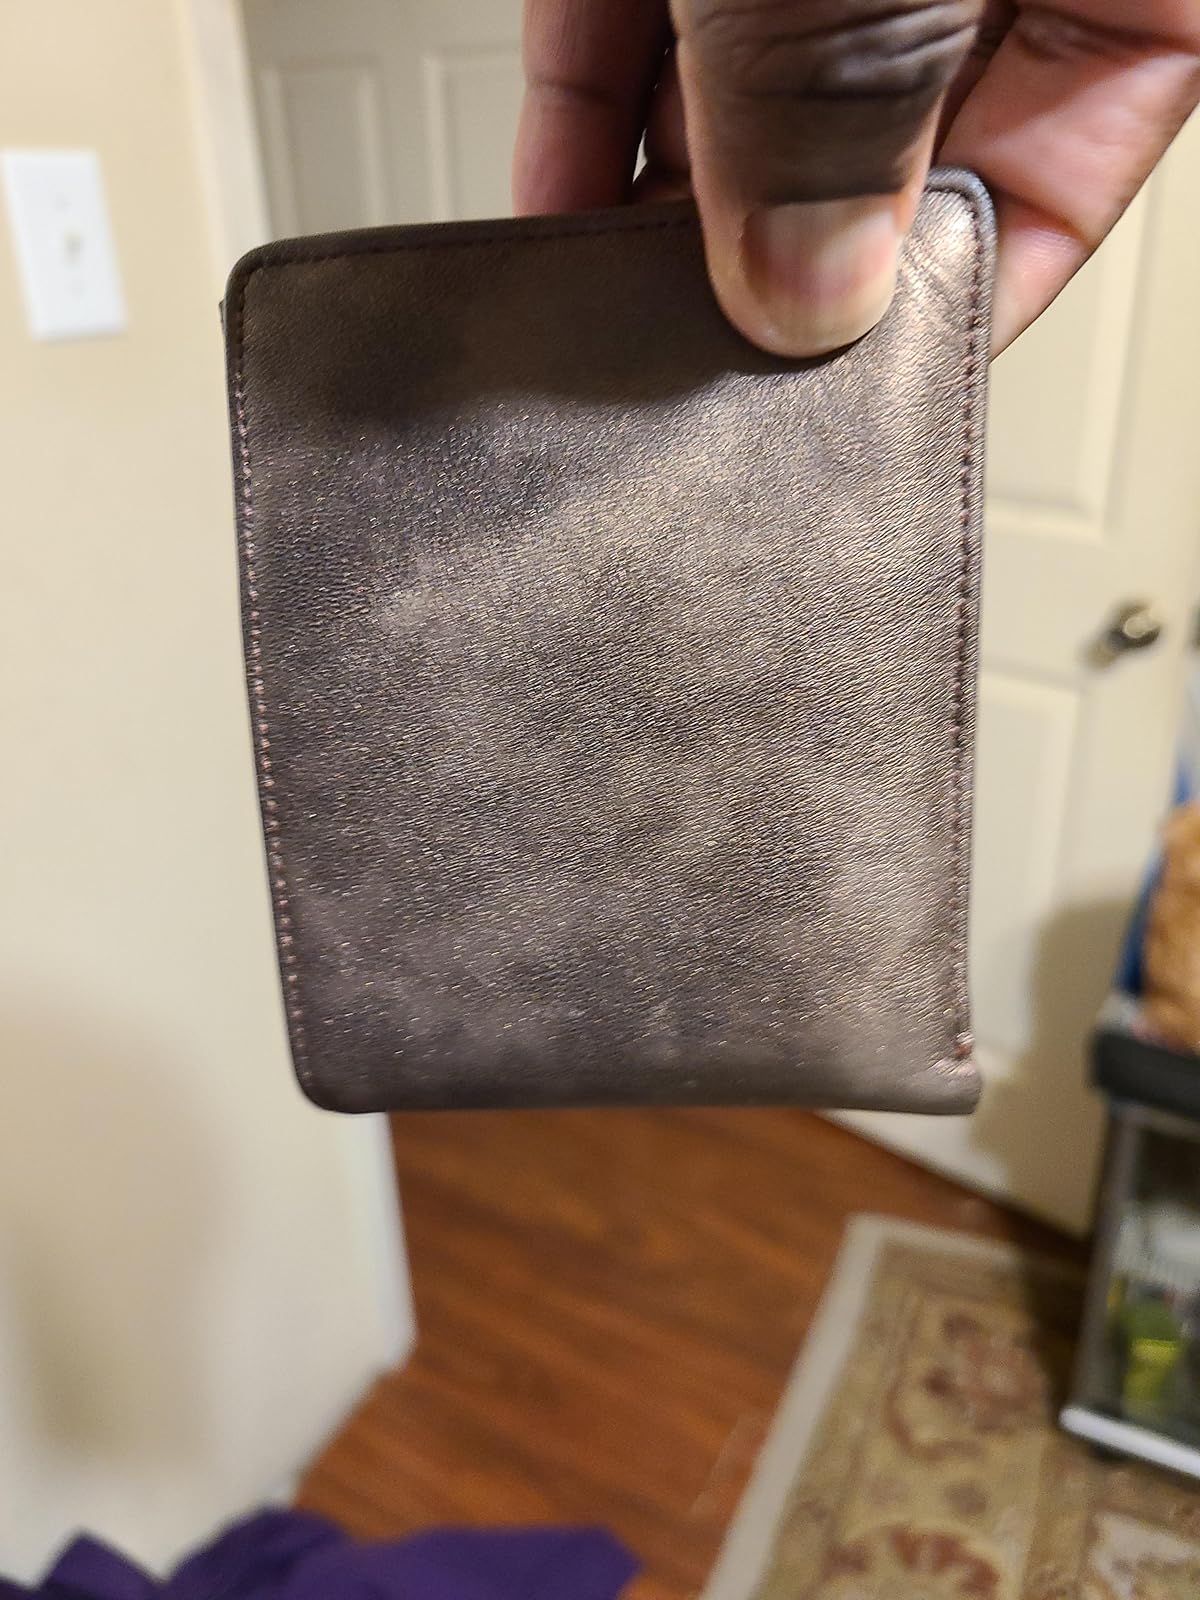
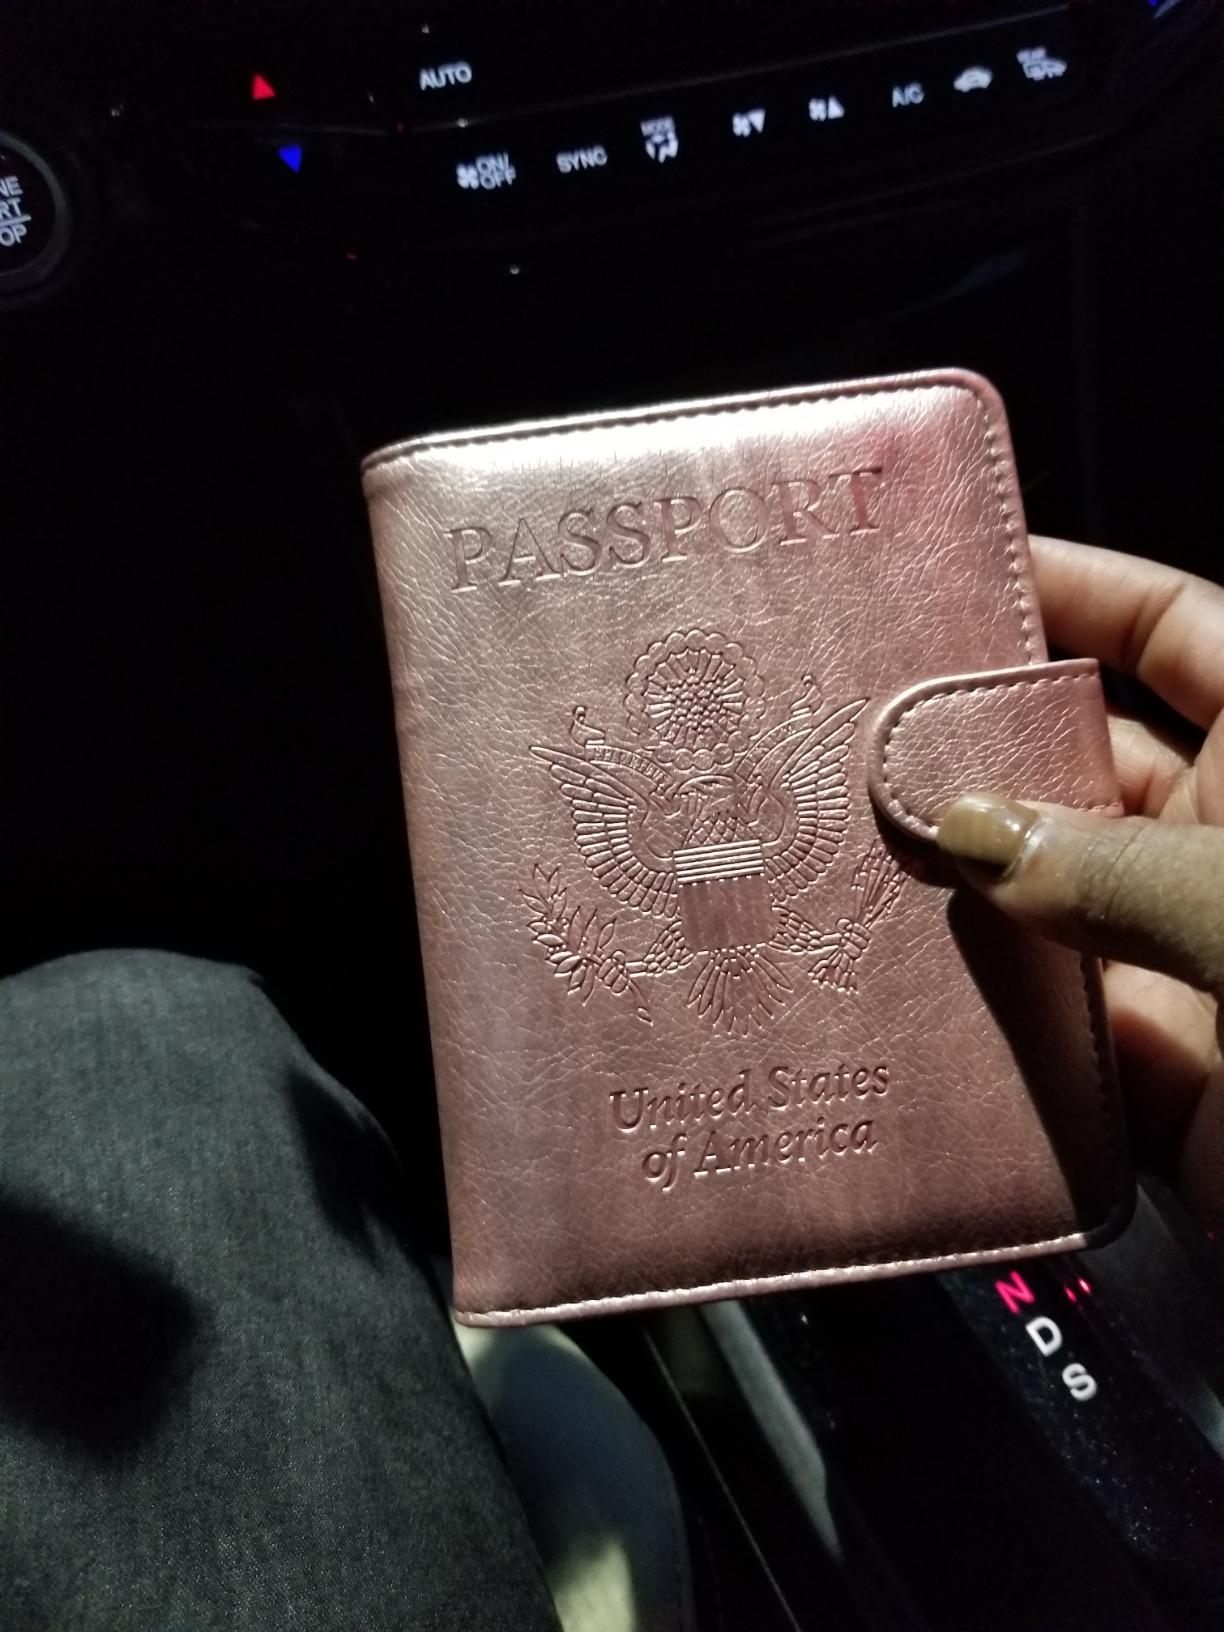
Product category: accessories_wallet
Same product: no